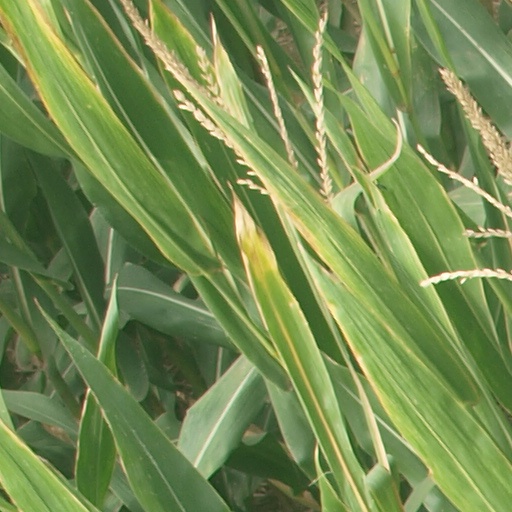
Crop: maize; corn